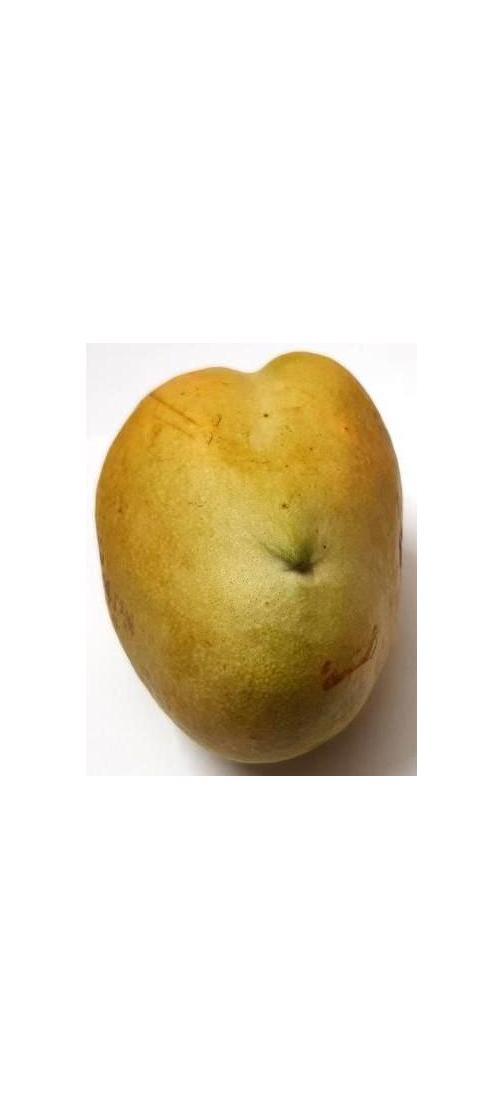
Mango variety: Bari-11